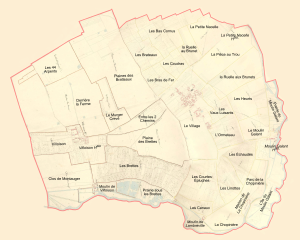
Plan de Villabé au début du XIXe siècle extrait du cadastre napoléonien (version avec ajout des noms des hameaux et lieux-dits).
Villabé est une commune française située à trente et un kilomètres au sud-est de Paris dans le département de l’Essonne en région Île-de-France. Délimité au sud et à l'est par le dernier méandre de l'Essonne avant sa confluence avec la Seine, entre l'extrémité est du plateau agricole du Hurepoix et la vallée de la rivière, le territoire de la commune s'inscrit dans un paysage de transition qui a longtemps structuré l'activité humaine de ses habitants.